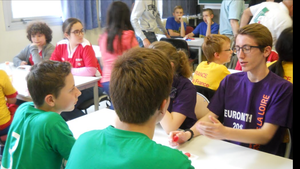
Une partie du tournoi entre les numéros 3 et 4 du Pays de Loire (en mauve) et les numéros 3 et 4 de Belgique (en vert)
La coupe Euromath-Casio 2016 est la 17ᵉ édition de la coupe Euromath-Casio. Elle est organisée par le Comité International des Jeux Mathématiques et s'est déroulée à Paris, à la place Saint-Sulpice dans le VIᵉ arrondissement. Elle s'est tenue les 27 et 28 mai 2016, pendant le salon de la culture et des jeux mathématiques.